Karl-Jesko von Puttkamer

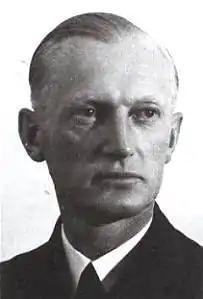
Puttkamer in 1943

Karl-Jesko Otto Robert von Puttkamer (24 March 1900 – 4 March 1981) was a German admiral who was naval adjutant to Adolf Hitler during World War II.